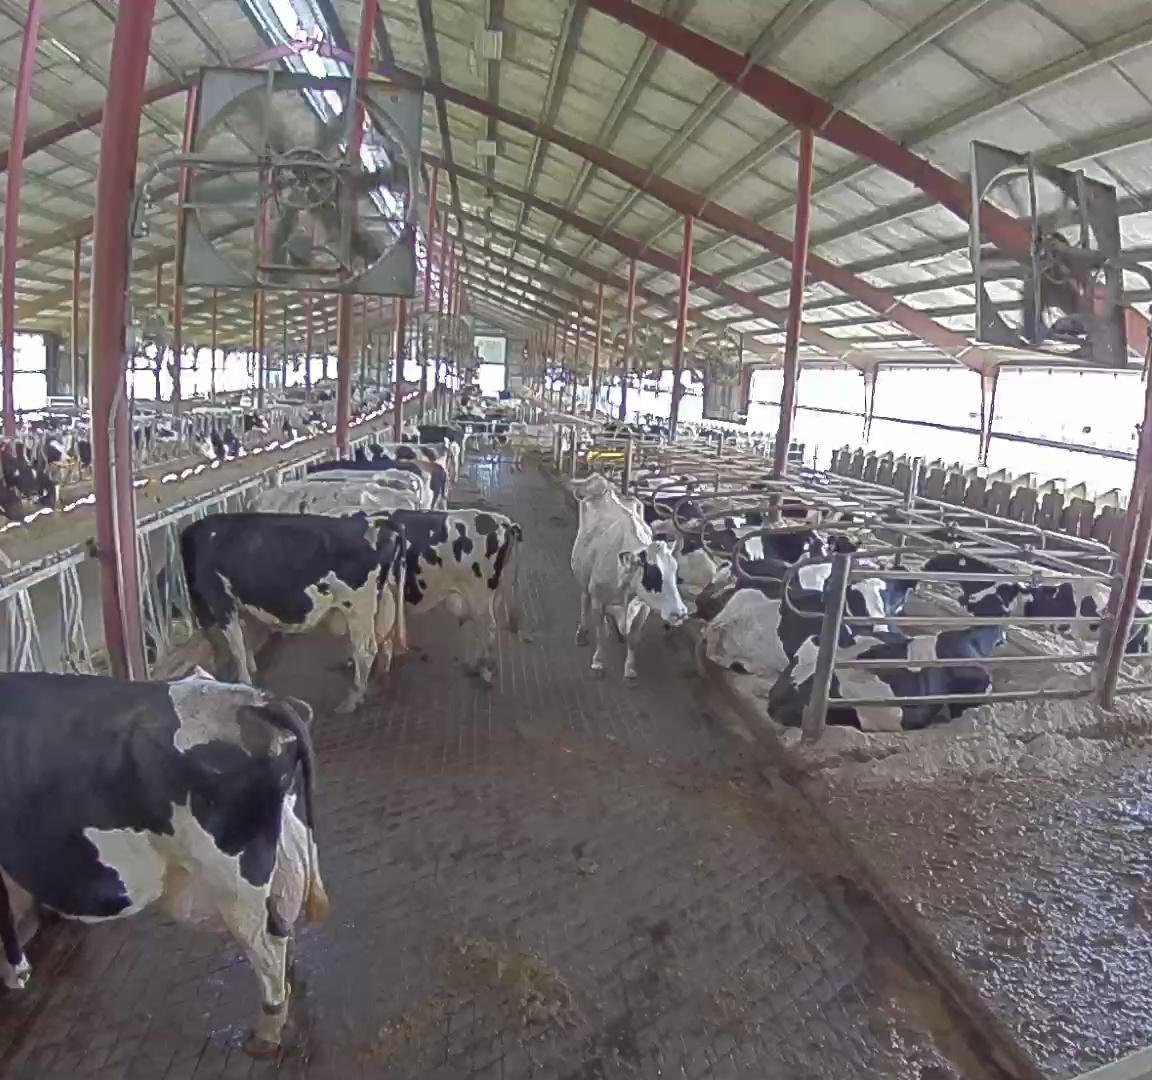
Number of cows: 11